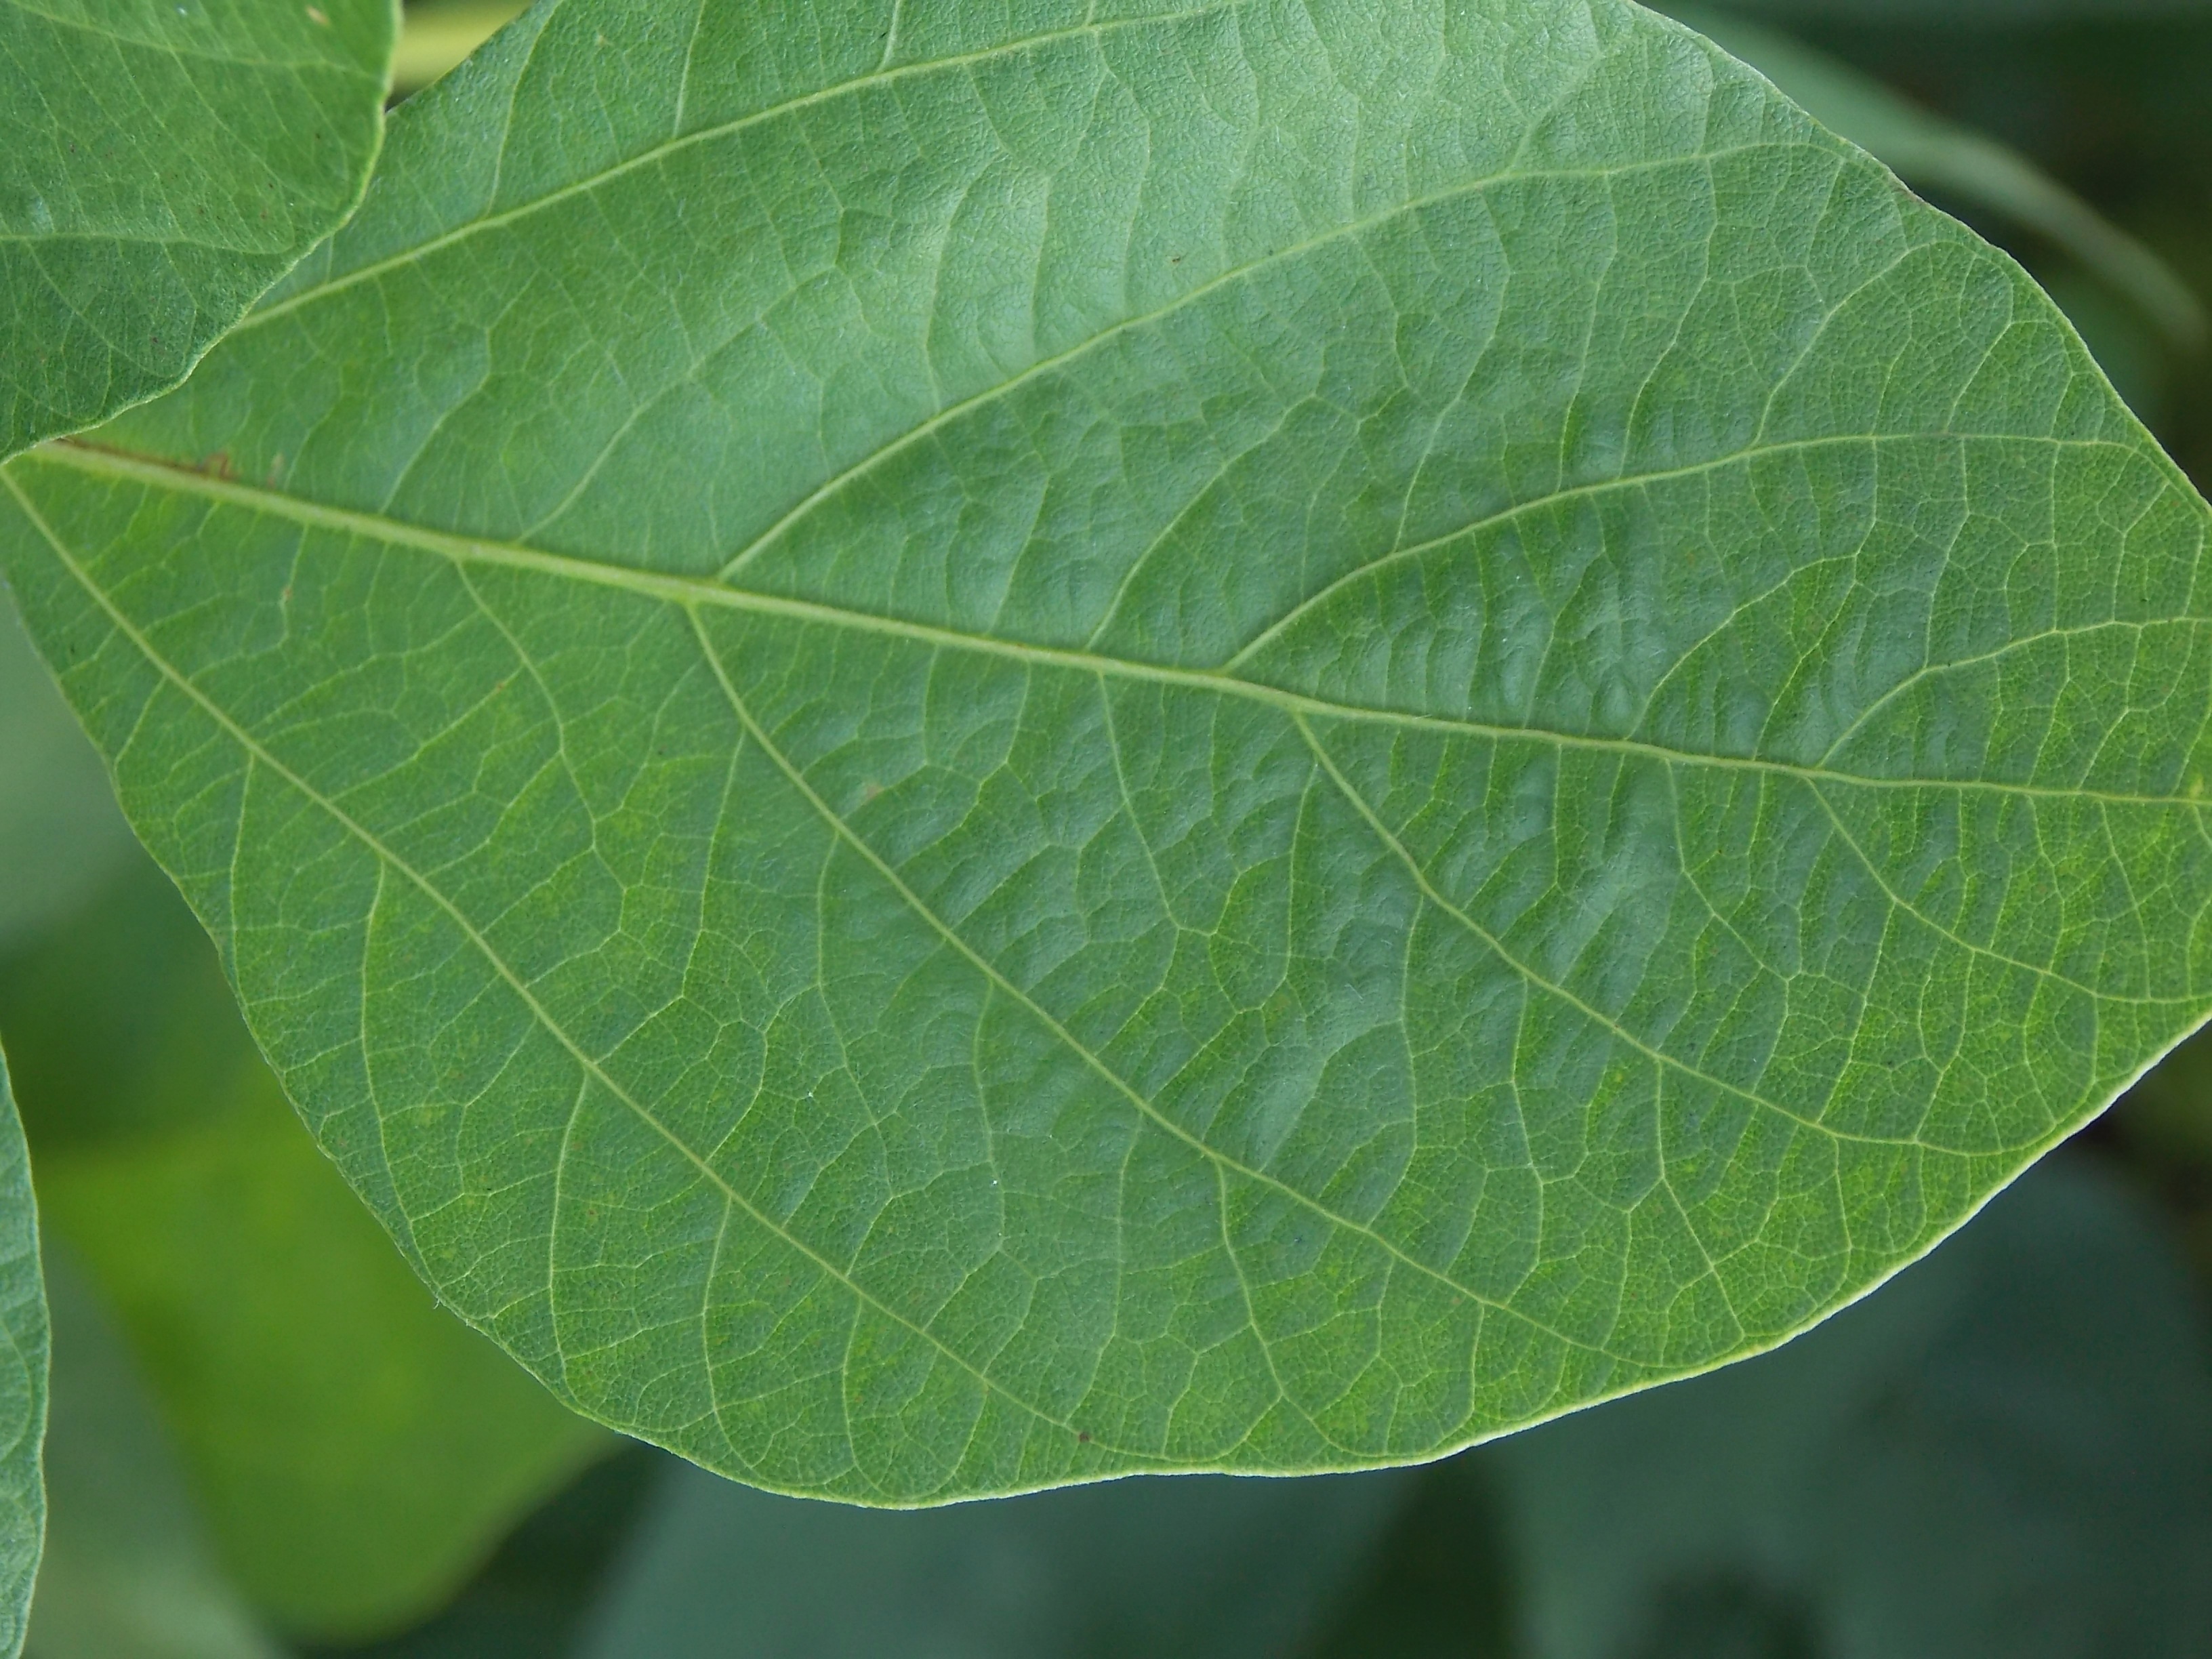
Label: Healthy